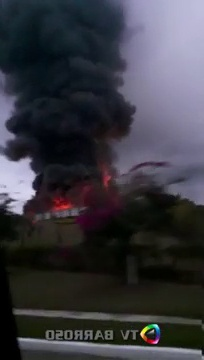
Fire: yes
Smoke: yes